Forest

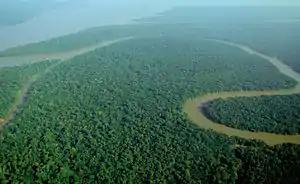
The Amazon rainforest alongside the Solimões River, a tropical rainforest. These forests are the most biodiverse and productive ecosystems in the world.

A forest is an ecosystem characterized by a dense community of trees. Hundreds of definitions of forest are used throughout the world, incorporating factors such as tree density, tree height, land use, legal standing, and ecological function. The United Nations' Food and Agriculture Organization (FAO) defines a forest as, "Land spanning more than 0.5 hectares with trees higher than 5 meters and a canopy cover of more than 10 percent, or trees able to reach these thresholds "in situ". It does not include land that is predominantly under agricultural or urban use." Using this definition, "Global Forest Resources Assessment 2020" found that forests covered , or approximately 31 percent of the world's land area in 2020.